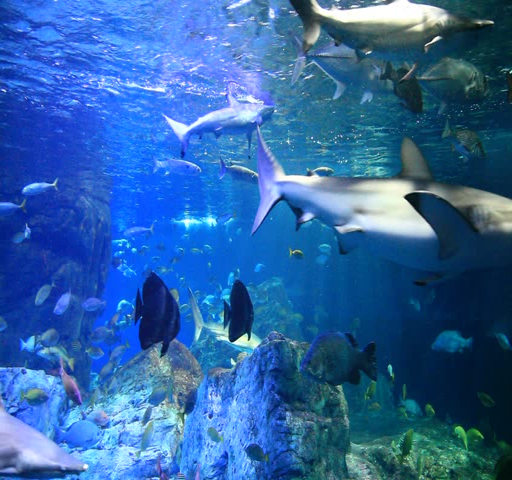
a lot of fish in aquarium